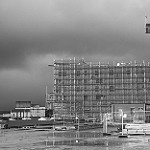
Label: B & W